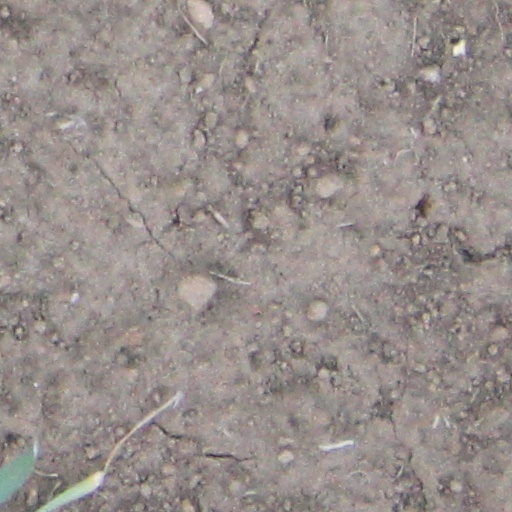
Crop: wheat